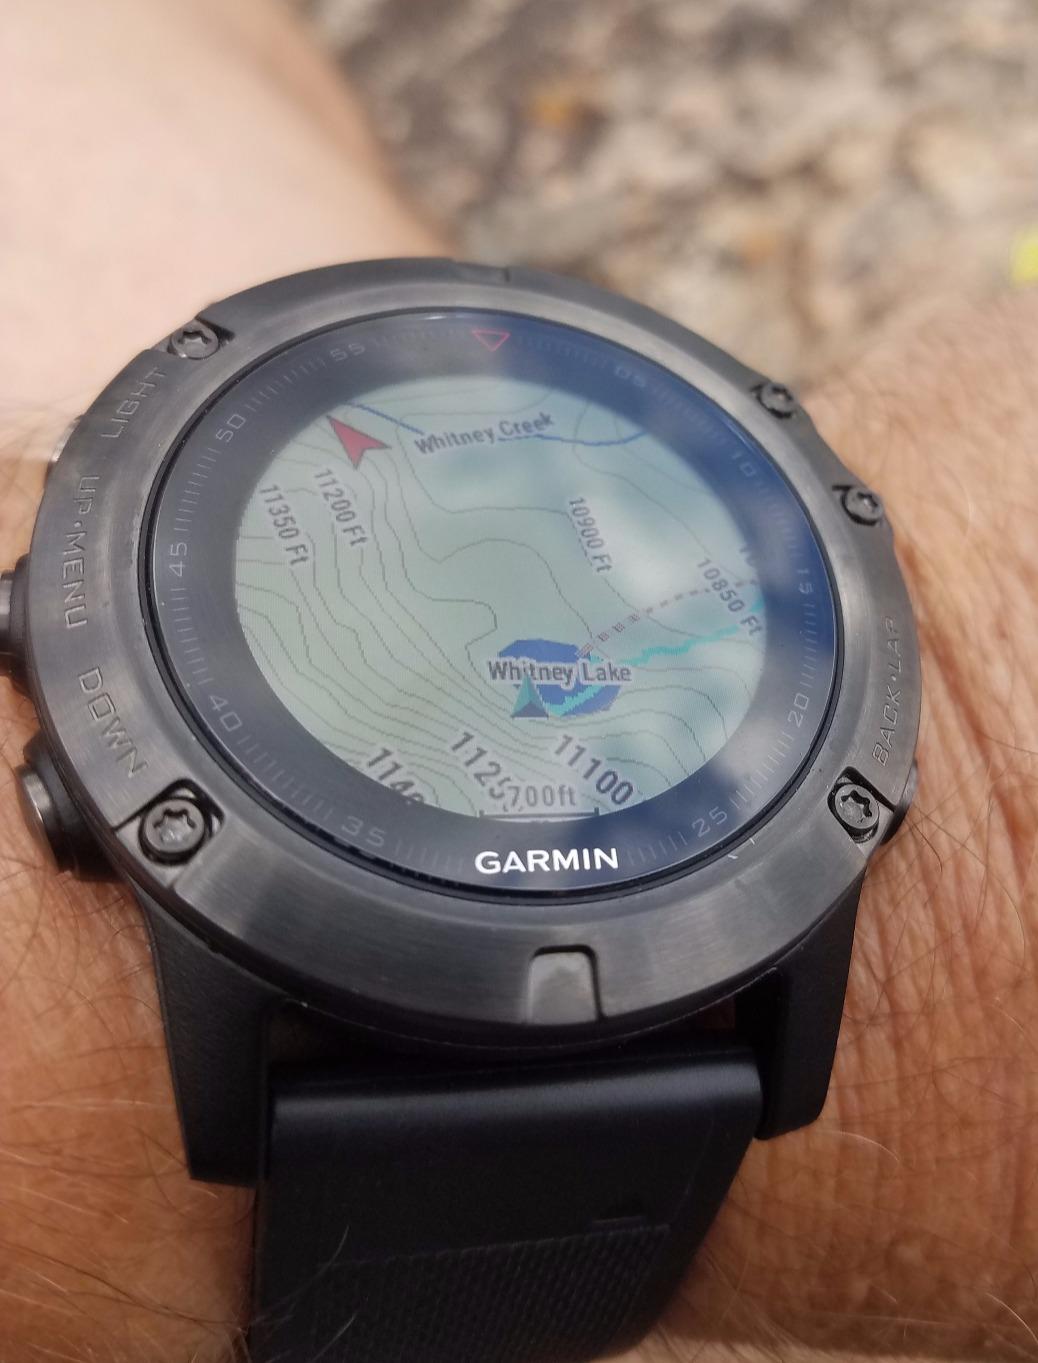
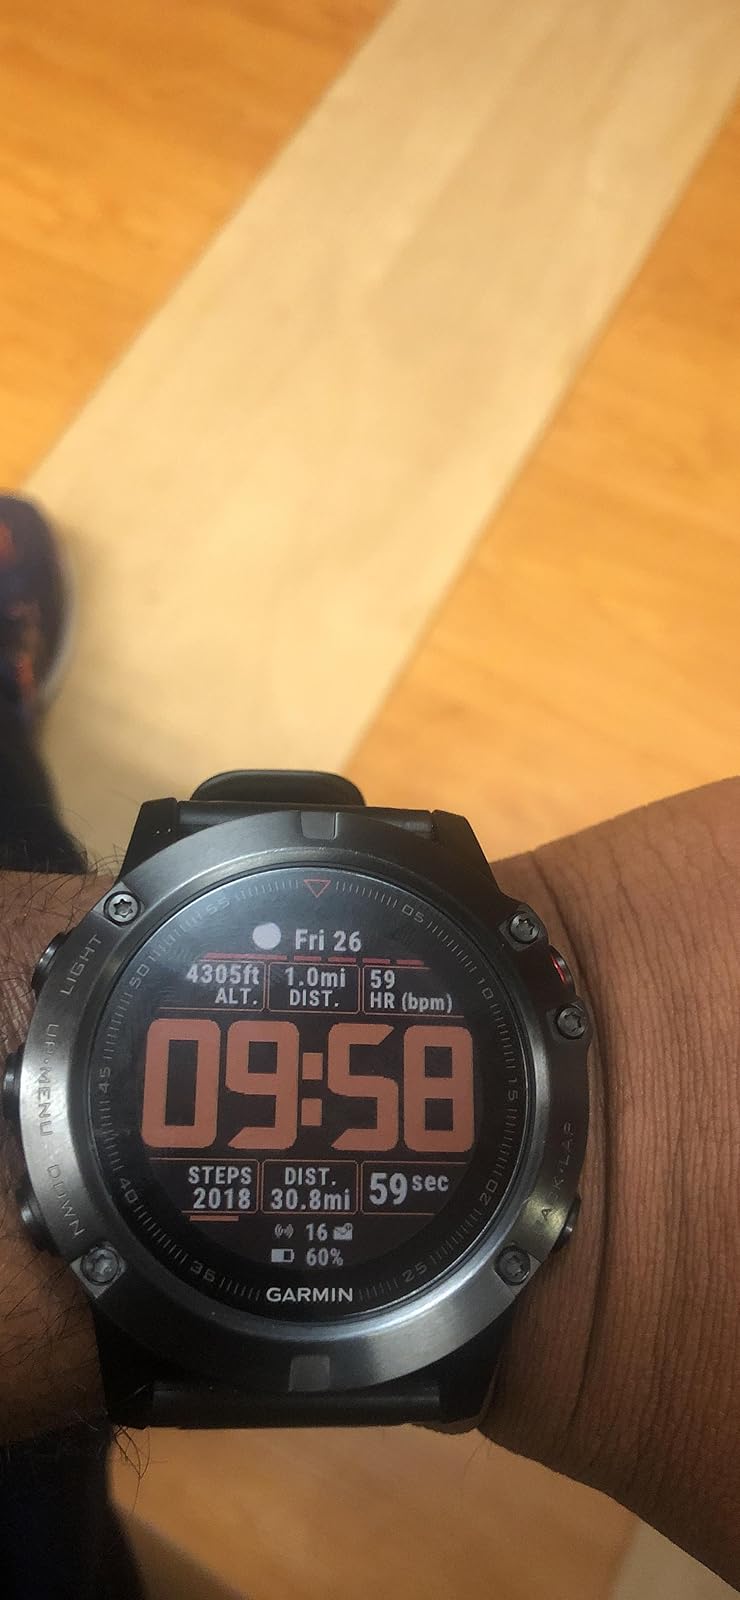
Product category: smartwatch
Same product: yes